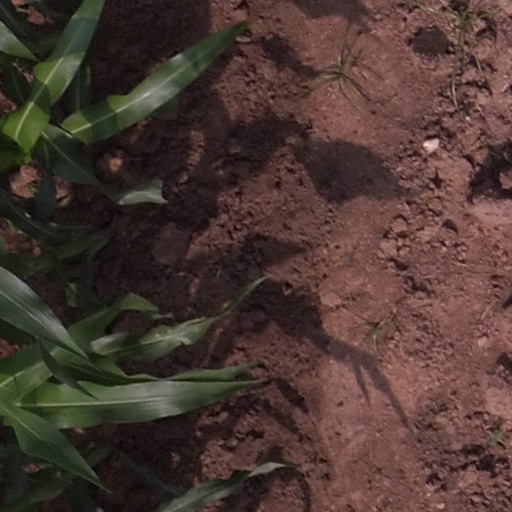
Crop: maize; corn